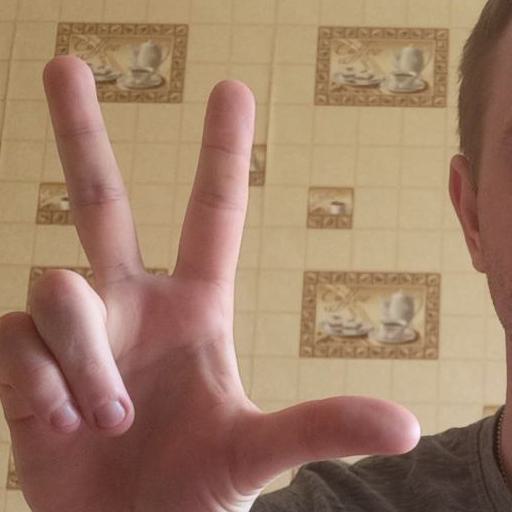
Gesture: three2